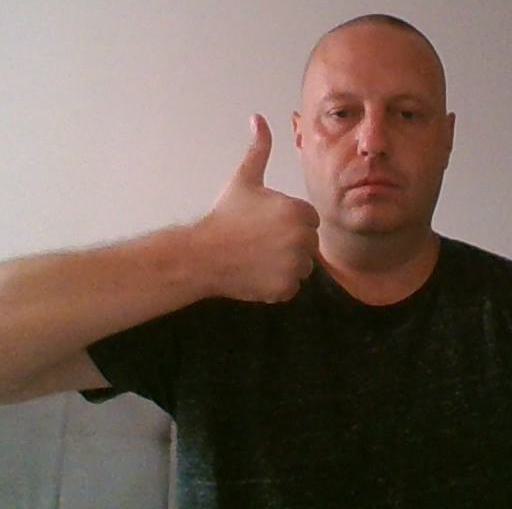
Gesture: like